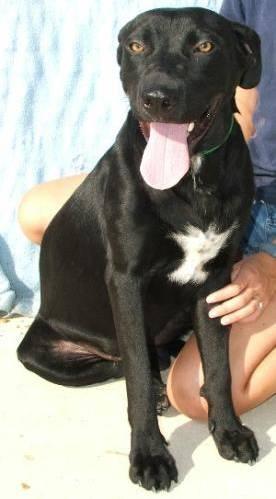
dog